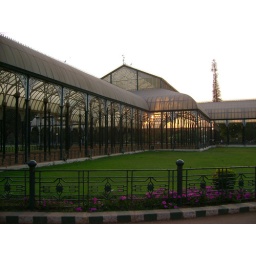
This is a glass house situated in a park of Bangalore, i just loved the sunlight coming through the glass and the atmosphere.